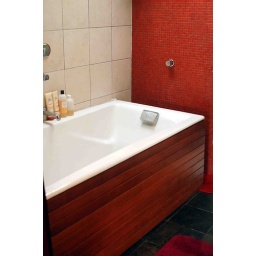
6 ft long, 4 ft deep soaking tub in bathroom. heated floor tiles. heated bidet.